Toilet seat

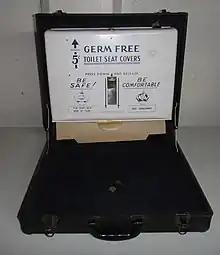
Salesman's case with an original 1943 Thomasa Seat Cover Dispenser

The International Association of Plumbing and Mechanical Officials' Uniform Plumbing Code, section 409.2.2, requires that "all water closet seats, except those within dwelling units or for private use, shall be of the open front type". There is an exception for toilets with an automatic toilet-seat cover dispenser. The code is followed by most public authorities, so many public toilets feature open front toilet seats (also called "split seats").